Wetland

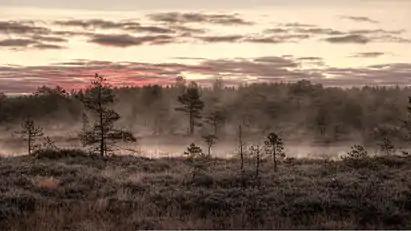
Fog rising over the Mukri bog near Mukri, Estonia. The bog has an area of and has been protected since 1992.

Wetlands naturally produce an array of vegetation and other ecological products that can be harvested for personal and commercial use. Many fishes have all or part of their life-cycle occurring within a wetland system. Fresh and saltwater fish are the main source of protein for about one billion people and comprise 15% of an additional 3.5 billion people's protein intake. Another food staple found in wetland systems is rice, a popular grain that is consumed at the rate of one fifth of the total global calorie count. In Bangladesh, Cambodia and Vietnam, where rice paddies are predominant on the landscape, rice consumption reach 70%. Some native wetland plants in the Caribbean and Australia are harvested sustainably for medicinal compounds; these include the red mangrove ("Rhizophora mangle") which possesses antibacterial, wound-healing, anti-ulcer effects, and antioxidant properties.